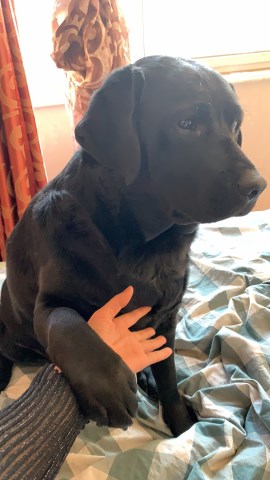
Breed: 3580-n000122-Labrador_retriever